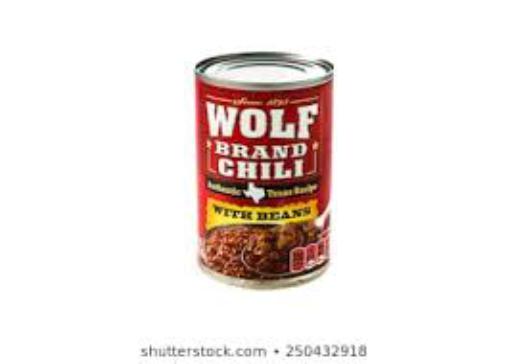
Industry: Food